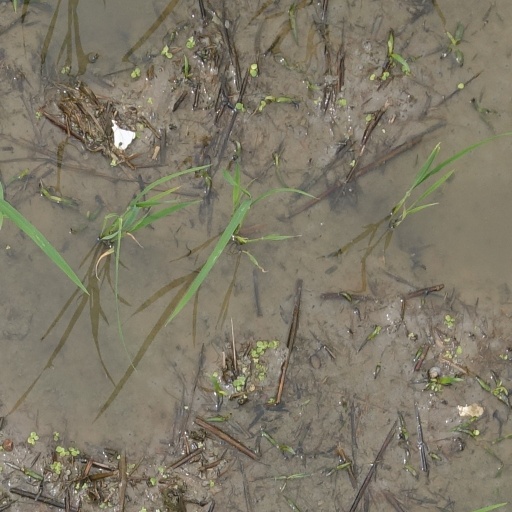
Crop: rice